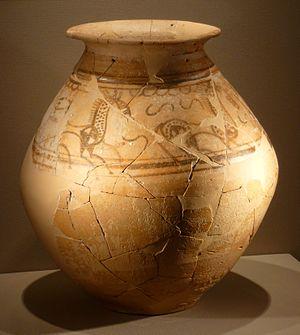
Vase des cavaliers à El Llano de la Horca
Les Carpétans selon Polybe étaient un peuple de l'ancienne Ibérie. Ils vivaient dans le territoire qui correspond à l'actuelle Vieille-Castille, dans la zone montagneuse de la Sierra de Guadarrama, qui est la région actuelle autour de Madrid et du haut cours du fleuve Tage. Ce peuple est d'origine celtique ou indo-européenne. Leur localisation, près des territoires ibères de la péninsule leur a permis de recevoir une importante influence culturelle de ces derniers, ce qui a apporté à l'historiographie quelques polémiques concernant l'attribution de faits.